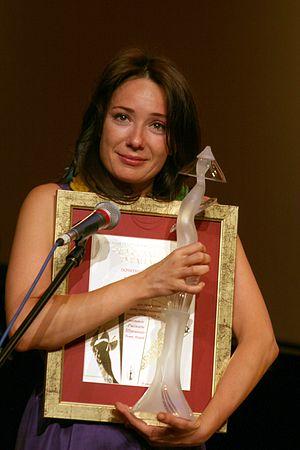
Tchoulpan Naïlievna Khamatova, ou Chulpan Khamatova, est une actrice russe, née le 1ᵉʳ octobre 1975 à Kazan.